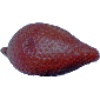
Label: Salak 1